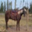
Label: horse